Banon, Alpes-de-Haute-Provence

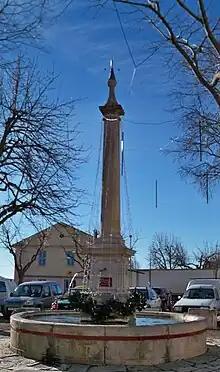
The fountain

There was a windmill in Banon (probably after the 17th century). Its ruins are located near the Clos de Gardon.